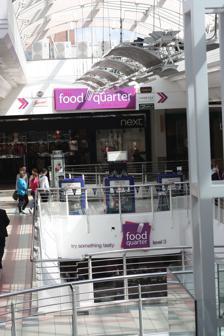
Building: Foyleside Shopping Centre
Country: United Kingdom
Year built: 1995
54°59′38″N 7°19′05″W / 54.994°N 7.318°W / 54.994; -7.318 Shopping mall in Derry, Northern Ireland Foyleside Shopping Centre Foyleside Shopping Centre in August 2009 Location Derry , Northern Ireland Address 19 Orchard St, Derry BT48 6XY Opening date September 25, 1995 ; 29 years ago ( 1995-09-25 ) Developer O'Connell Brothers Management Savills Owner Foyleside Acquisitions Limited No. of stores and services 50 No. of anchor tenants 3 Total retail floor area 34,400 m 2 No. of floors 4 Parking 1,520 Public transit access Derry ~ Londonderry railway station , Ulsterbus Website www .foyleside .co .uk Foyleside Shopping Centre is a shopping centre in Derry , Northern Ireland . Construction started in the early 1990s and the centre opened on 25 September 1995. As of April 2023 the centre is 98% let across 55 units. The centre is spread over a 6.99 acre site in the city centre of Derry. Foyleside extends to a size of 34,400 square meters (370,000 square feet). Making it the second largest shopping centre in Northern Ireland behind Belfast's Victoria Square . The centre is anchored by Marks & Spencer , Frasers and Dunnes Stores . The shopping centre is built into the centre of the city and although it is not on the bank, it does overlook the River Foyle . History The project to build a shopping centre in the North West of Northern Ireland which would become Foyleside was envisioned in 1988 as part of a powerful regeneration campaign for the City of Derry. It was the result of campaigning by local politicians to attract the attention and investment of private firms. According to a local newspaper article in 1995 Northern Ireland Minister Richard Needham had convinced Marks & Spencer to co-anchor the centre project alongside Dunnes Stores . MP John Hume in the same article also voices praise on the economic benefits such as the employment that the new centre would bring and its effort in improving the image of the city and the North Wests image of a regional shopping destination. Foyleside opened on 25 September 1995 at 11am. Stores included anchor tenants Marks & Spencer and Dunnes Stores, normal tenants also included Iceland , Dixons , Cafe Kylemore, McDonald's and Adams . In 2003 planning permission was granted for a significant two floor extension on top of existing multi storey East car park with construction work completed by late 2004. [1] In 2004, a significant extension to the centre was added to accommodate a new Debenhams department store which would be the third anchor tenant for Foyleside. The four-story building was owned and operated by Debenhams from 2004 until 2021, before being purchased by Frasers Group. Frasers Anchor Building (as of 2024) In 2008, the Food Quarter moved from the fourth floor into a newly-built area. The area featured 6 new eateries and a new toilet facility, it features a local radio station broadcast studio which is used part time, there is also a kids play area at the farthest end and the recent addition of a sensory room. In 2021, following the closure of Debenhams the store was put up for sale and most of it (except the cafe) was purchased by Frasers Group . After renovation in 2021 a new Frasers department store opened on the ground level and first floor. A Sports Direct store opened on levels two and three, relocating their Richmond Centre store nearby and the nearby GAME retail store that also relocated located from the Richmond Centre moved to the top floor of the Sports Direct store and includes a Belong gaming arena. On September 15, 2023, it was announced that a consortium which includes Ian McMahon along with Patrick and Edmund Simpson, were understood to have agreed terms to buy Foyleside Acquisitions Limited, the holding company for the Derry shopping complex, the same consortium also owns Rushmere Shopping Centre under holding company Killahoey Limited. They are believed to have agreed a deal that will see Foyleside sold for below its £34.25 million guide price. In 2024, the centre adapted the flower symbol used at sister centre Rushmere, and would also be going through a redevelopment phase to enhance the shopping experience. Design and construction The centre is a four level building constructed over numerous former streets made possible by the steep geography of the banks of the River Foyle which is characteristic of Derry. The centre is over 34,400 square metres (370,000 square feet) in size. A glass dome above the central atrium of the mall serves as a focal point. A custom built Kone glass elevator is the centrepiece and originally overlooked a water fountain which was removed in 2016. Contractors The main contractors for Foyleside were Brampton O'Hare Ltd. Classic Ceilings were contracted for the suspended ceilings and drywall partitions. J. Young & Son were the primary electrical engineer contractors on the project. Mall Levels Unlike most shopping centres in the United Kingdom and Ireland, Foyleside refrains from using the term 'Ground Floor', this is as a result of the steep topography of Derry, meaning Levels 1,2 and 4 all have 'Ground floor entrances', so the centre avoids using the terminology as to not confuse customers. Foyleside's Main Atrium (2009) Level 1 Level 1 of Foyleside consists of a basement service area for incoming stock deliveries by lorry and a security office. An Iceland supermarket is the sole ground floor unit along Foyle Street. There is an entrance on Foyle street and access to toilets, disabled shopper services, an escalator and an elevator to Level 2. Level 2, Level 3 and Level 4 are the main shopping levels. Level 2 Level 2 has an entrance leading to Orchard Street and is a primary walking point to the nearby Richmond Centre shopping centre. This level is used for events and promotions in the centre atrium of the centre. A water fountain feature was removed in 2016. The water fountain had previously been used as a temporary elevated stage platform for events until its removal. There are various centre amenities such as lottery kiosk, open plan Costa Coffee shop, two ATMs and various other pop ups. The original two floor Marks & Spencer anchor unit was reduced in size in 2007 only occupying a Level 2 presence after refurbishment. Level 3 Level 3 features a glass tunnel ceiling creating a pleasant, bright and airy atmosphere common in most shopping centres from the 1990s. In late 1990s the Level 3 mall was extended to accommodate a new Virgin Megastores (now DV8) unit and a glass tunnel walkway which led to the top floor of the West car park. Level 3 is also where the Food Quarter is located which was added as an extension on top of the West Car Park in 2008.  There is a glazed walkway bridge which leads to Frasers and Sports Direct which was added in 2004 which was originally for the Debenhams extension.  Located close to the Food Quarter is an open barber shop and hair salon as well as a photo printing service stall. In 2011 a new H&M store was opened, merging the former Argos, D2 and Burton units into one large unit at a cost of £5 million. In December 2024, a new 8,000 sq ft Mango store opened in the former Eason unit which had been empty since the retailer closed all their Northern Irish stores in 2020, creating 10 new jobs. Level 4 Level 4 is the top shopping level of the centre. It was originally intended to act as a food court level as evident by the original tenants: McDonald's, Café Kylemore and a sweet cart - later to be joined by Thornton's and Joe Jackson's ice cream shop. The 2008 Food Quarter marked a departure from this and over time a mix of retail and food outlets now occupy this level. A glazed roof tunnel spans from the centre atrium and dome above this floor maintaining the same bright and open mall atmosphere as other levels. There are often concessions in the centre of this level such as new car placements and pop-up stalls. Level 4 has an entrance leading to Carlisle Road and Bridge Street. This entrance is the site where many local city tours congregate. There are toilet facilities on this level and a family baby change room. The Centre's dome, a landmark of Derry's skyline Parking Foyleside has two on premise parking facilities. Opened in 1995 along with the centre is Foyleside West Car Park, The West Car Park is adjoined and integrated into the main shopping centre although is an independent reinforced concrete structure. Foyleside East Car Park was opened later and is joint to the main shopping centre by a glazed walkway bridge. The total parking capacity of the centre is 1,520 car parking spaces in a multi-storey format. A local car valeting service operates in both car parks offering car wash, valet and parking for shoppers. Between 2020 and 2022 and since 2024, the East Car Park has offered a 24-hour service. Incidents During the construction of the Debenhams extension in 2003 a construction worker was killed by a falling staircase. In 2006 during renovation work at the former Kylemore Café on Level 4 to add an additional mezzanine floor for a new River Island store considerable noise and disruption upset nearby residents. Similar concerns were shared in 2008 when the Food Quarter expansion was built. The centre responded by offering to meet with concerned residents and assured the public that it was carrying out the work according to Road Service and noise regulations. On 11 September 2016 a nearby lorry which was servicing a Poundland retail location was left unattended early in the morning. A local man had climbed into the lorry and released the handbrake, causing it to roll back unattended along Newmarket Street and crash into Foyleside Shopping Centre damaging the Debenhams glass tunnel bridge and the corner of a fire exit stairwell. This was repaired and no major damage or injuries occurred. The person responsible was later prosecuted. There have been various reports of sexual activity happening in the Foyle Street toilet facilities of the centre. In 2016 wooden panels were installed at these facilities in an attempt to curb this activity. Centre management have increased cleaning and monitoring activity across the centre in response to this issue and actively welcome any report of issues from visitors. There have been numerous prosecutions of people engaging in this activity with Foyleside cited as the location of the incident. Proposals for Future Development In 2014, it was announced that developers had approached Derry City Council with the intention of developing a new Foyleside block which would include an extra 235,000 square footage of retail space, as well as a nine screen cinema and 67,000-square-foot (6,200 m 2 ) of office space. This has the potential to create 500 construction jobs and 300 permanent jobs if allowed to proceed. This development would cost in the region of £100 million. Further to this Minister for Regional Development , Conor Murphy has hinted that he would welcome any plans for the relocation of the current railway station to the east bank of the Peace Bridge , which officially opened on Saturday 25 June 2011. In 2024, Foyleside announced that that it would go through a renovation, similar to their sister centre Rushmere, this development began with the renovation of a Costa Coffee stall in the centre and the facades of several stores, including Pavers , H Samuel and Mango . References